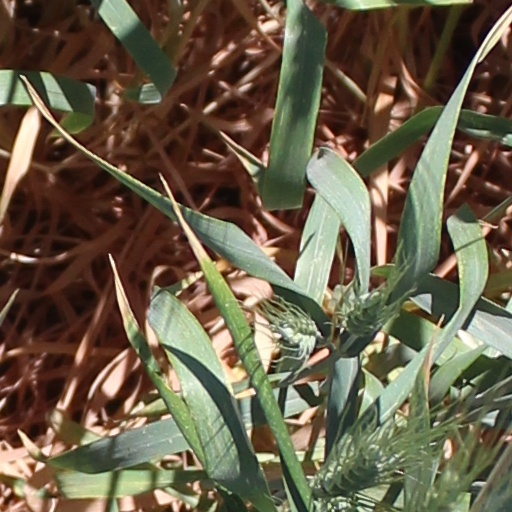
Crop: wheat